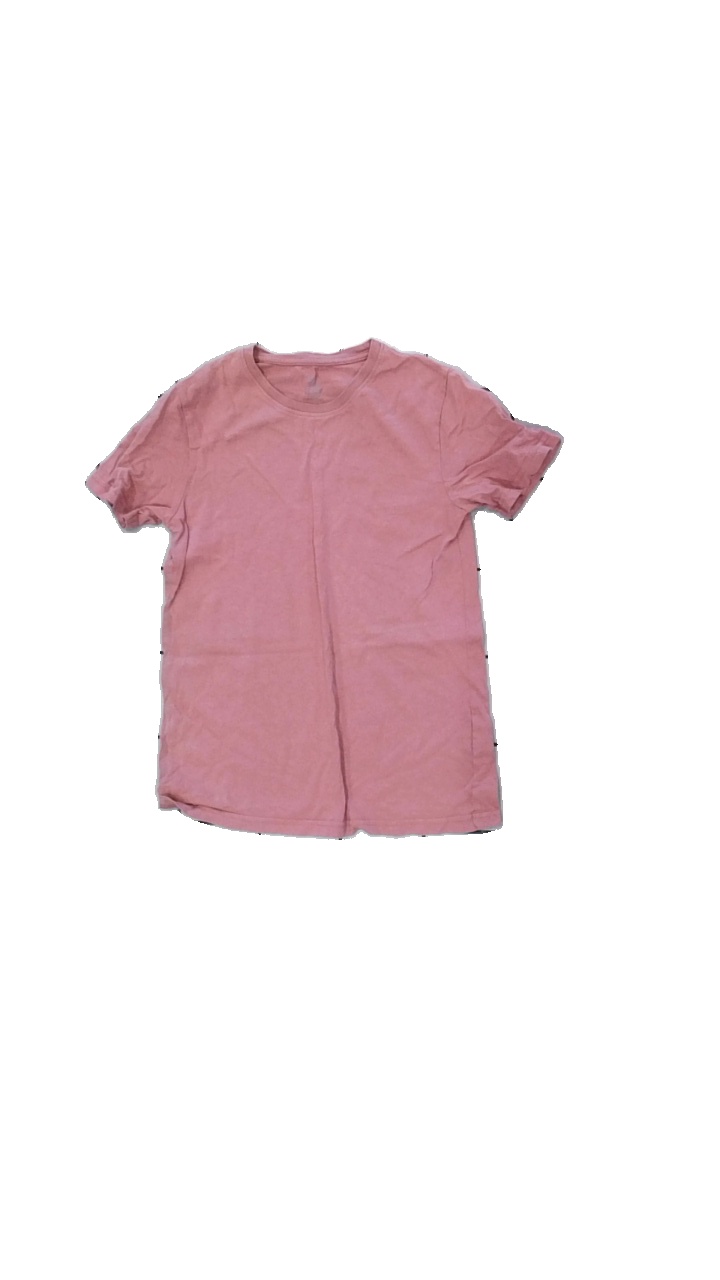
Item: T-shirt (Children)
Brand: Soc (stadium)
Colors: Pink
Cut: Regular
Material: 100% cotton
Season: All
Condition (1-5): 4
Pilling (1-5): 5
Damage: slightly askew
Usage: Reuse
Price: <50